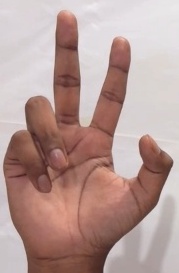
ASL sign: 3